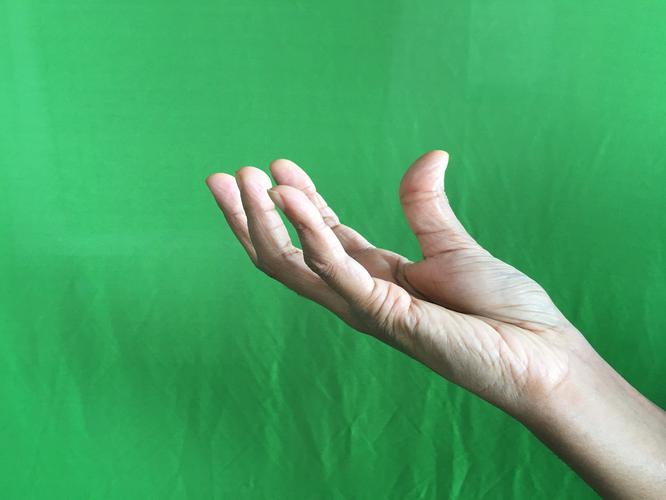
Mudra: Padmakosha
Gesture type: single_hand